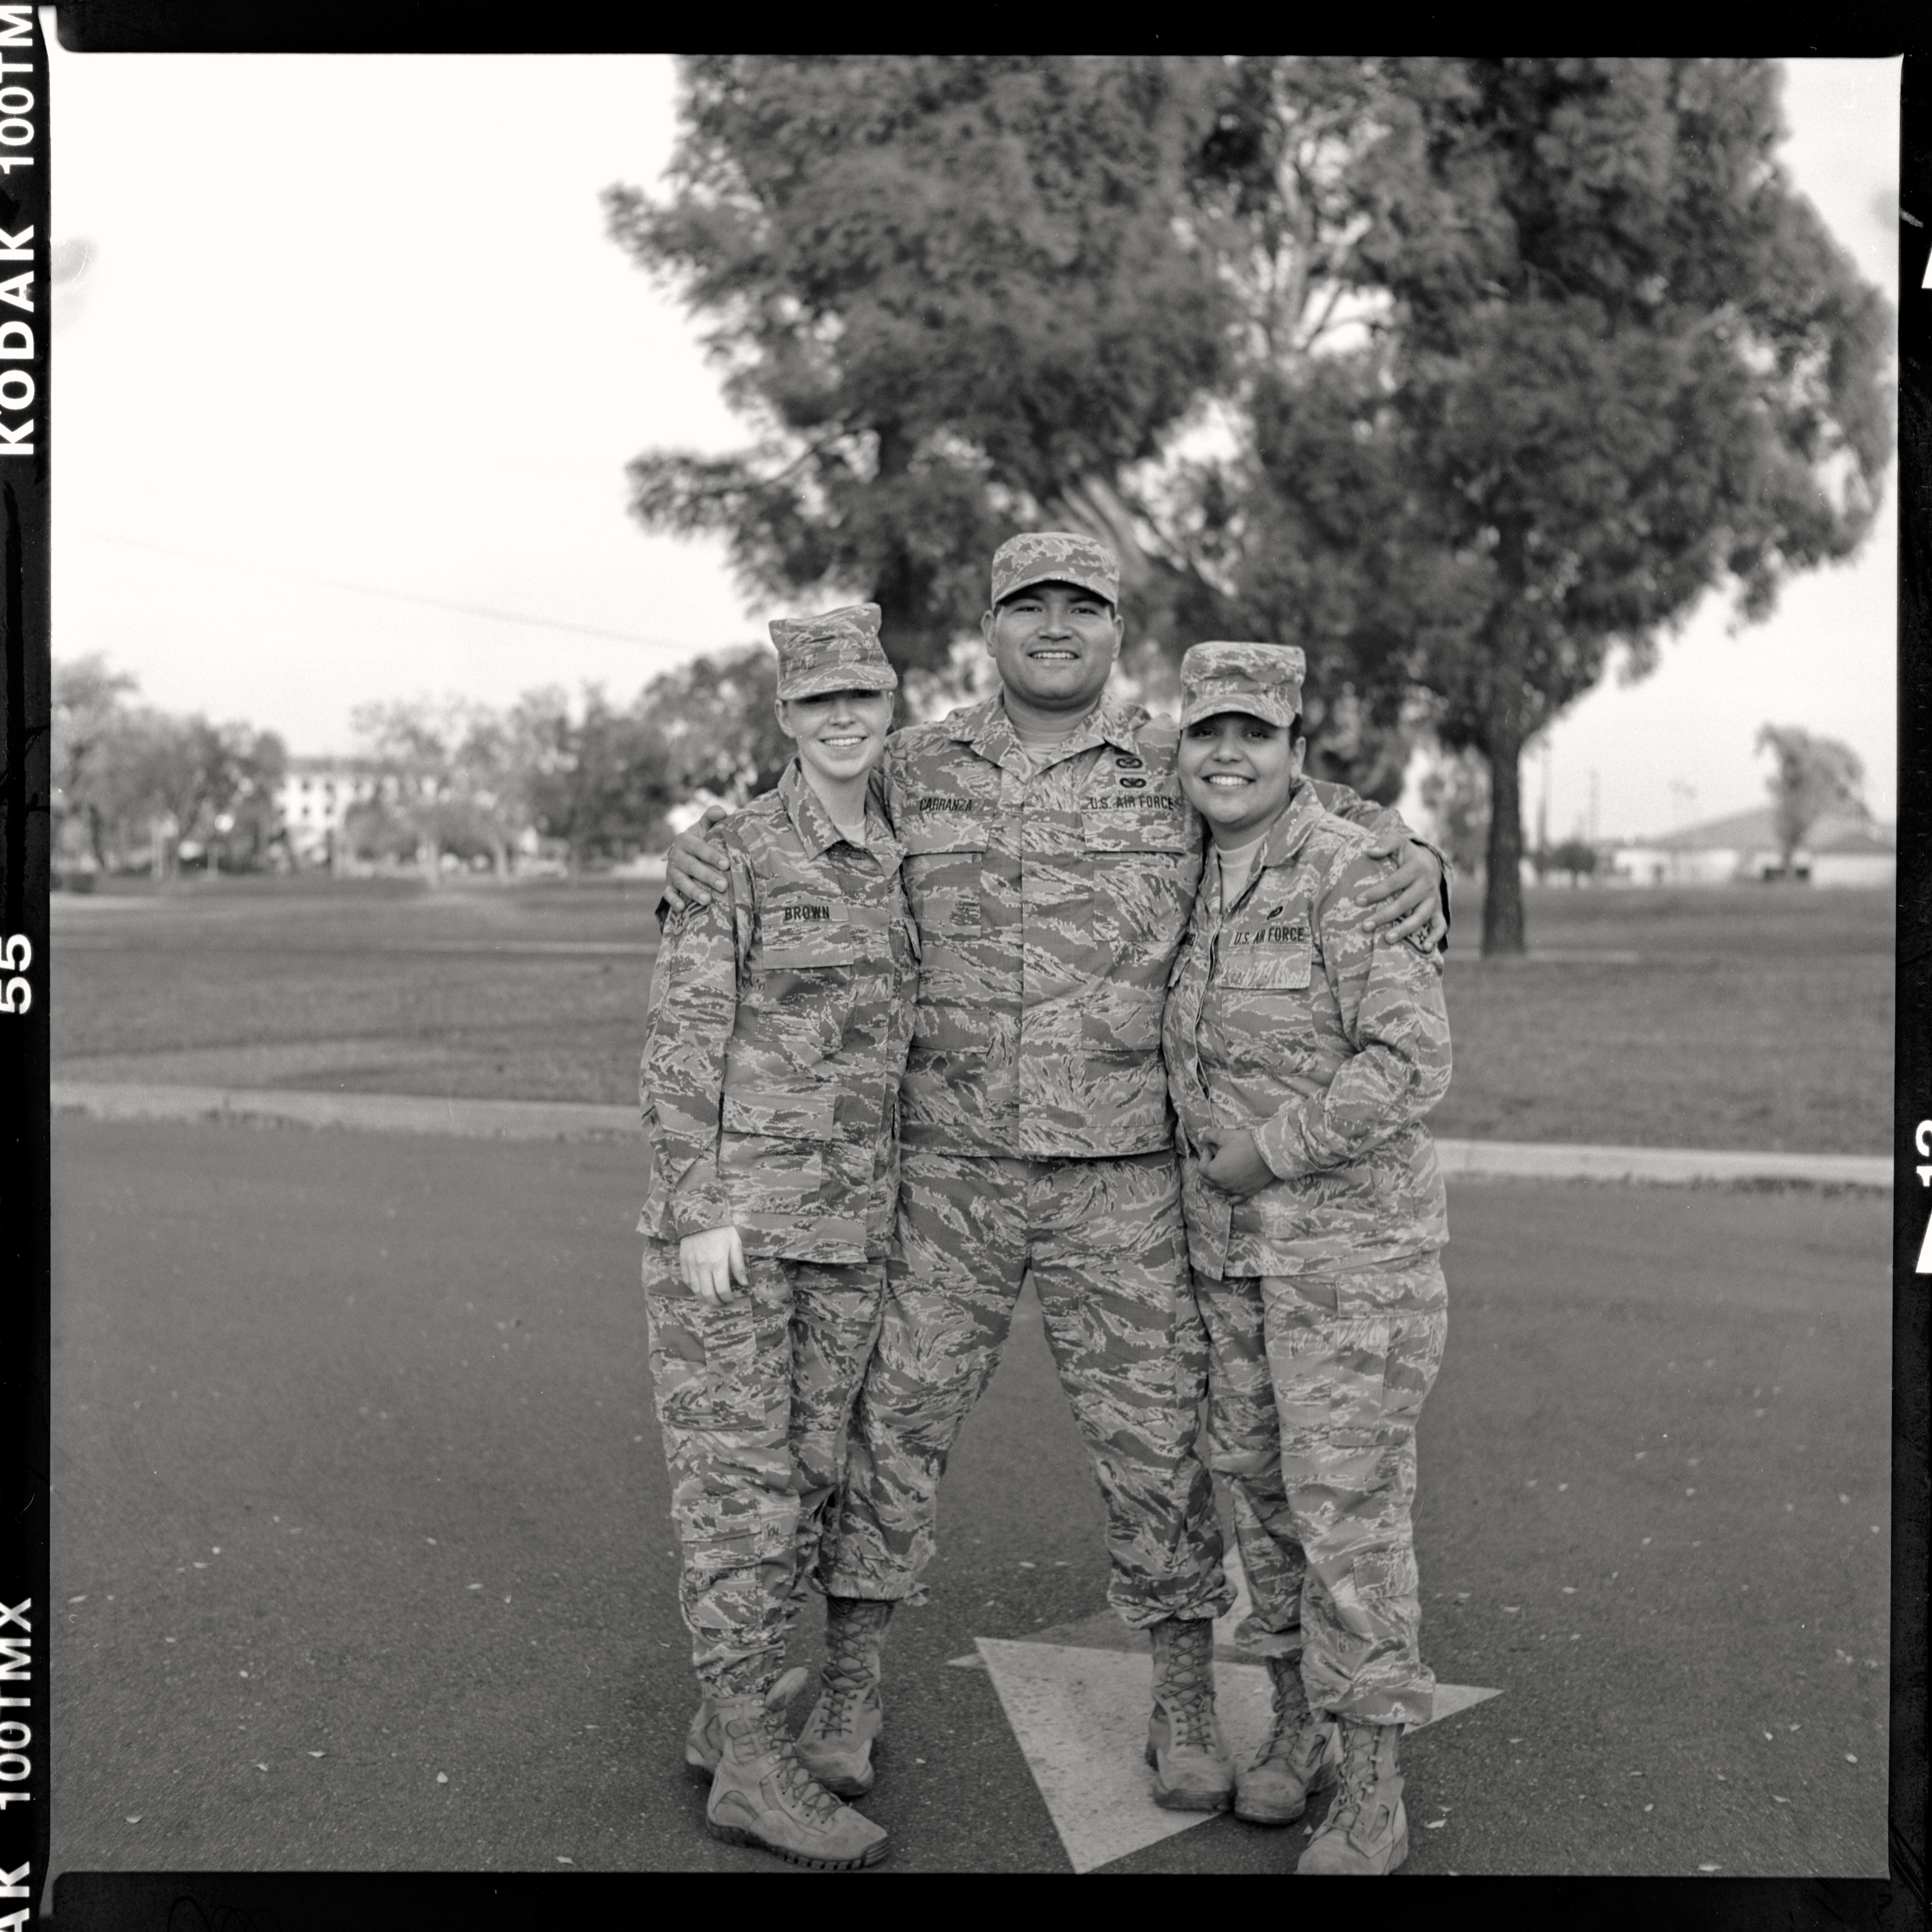
person, black and white, film, military, airforce, soldier, monochrome, 2015, 120, 6x6, fullframe, 365, squareformat, tmax100, yashicamat124g, yashicamat124, 3652015imstillstanding, rebate, monochrome photography, military officer